Radiative forcing

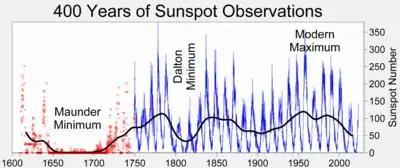
Line graph showing historical sunspot number count, Maunder and Dalton minima, and the Modern Maximum

A simplified first-order approximation expression for carbon dioxide is: